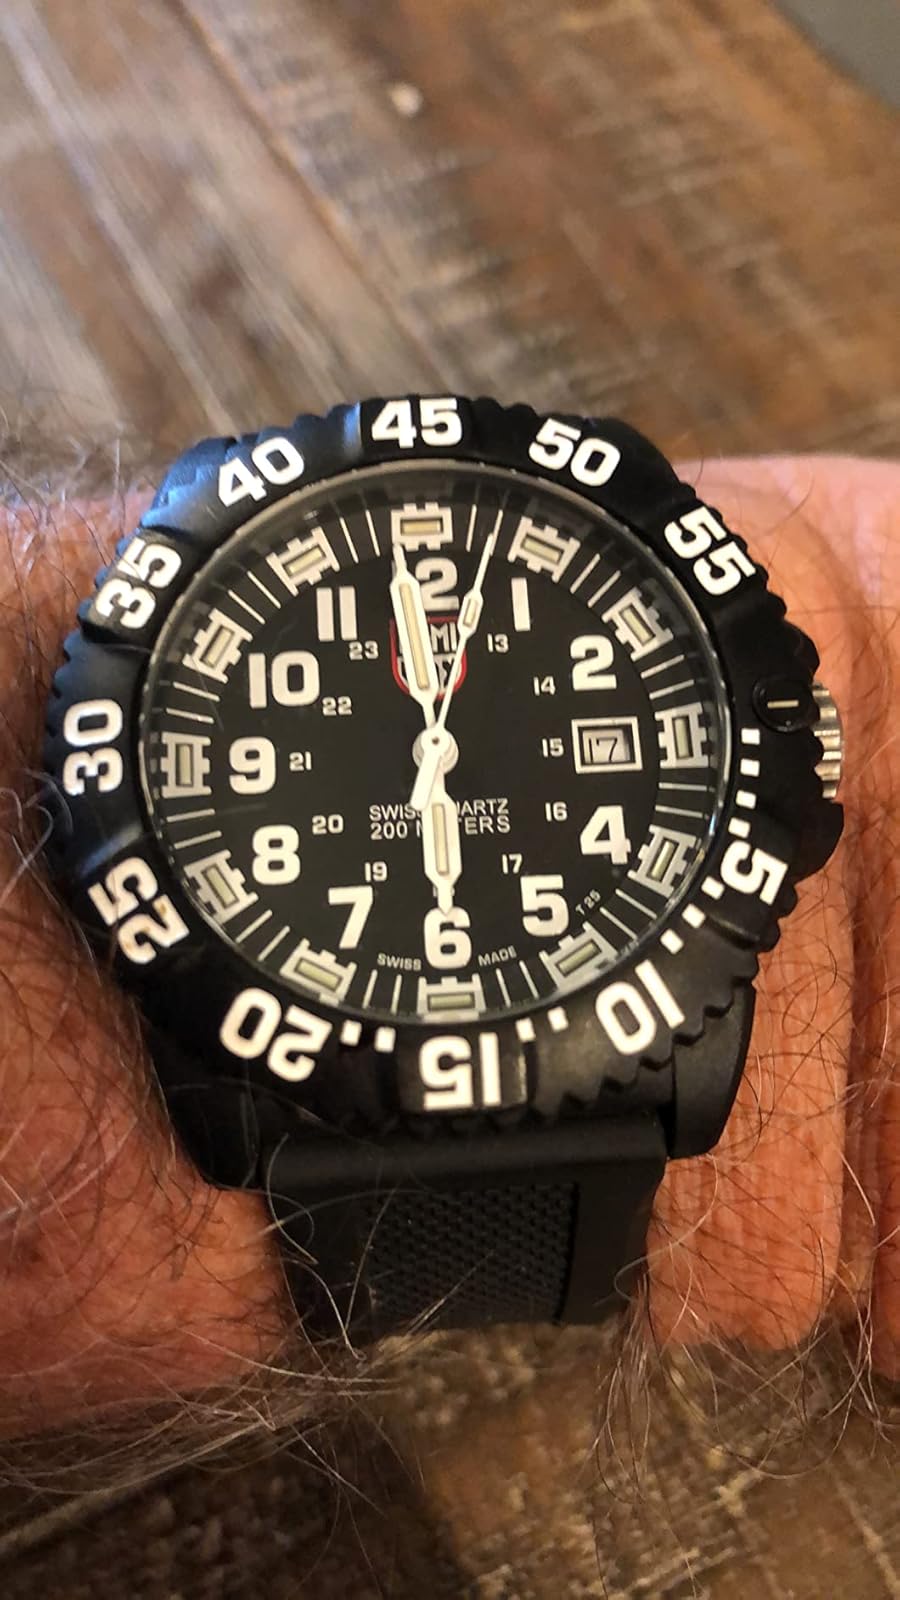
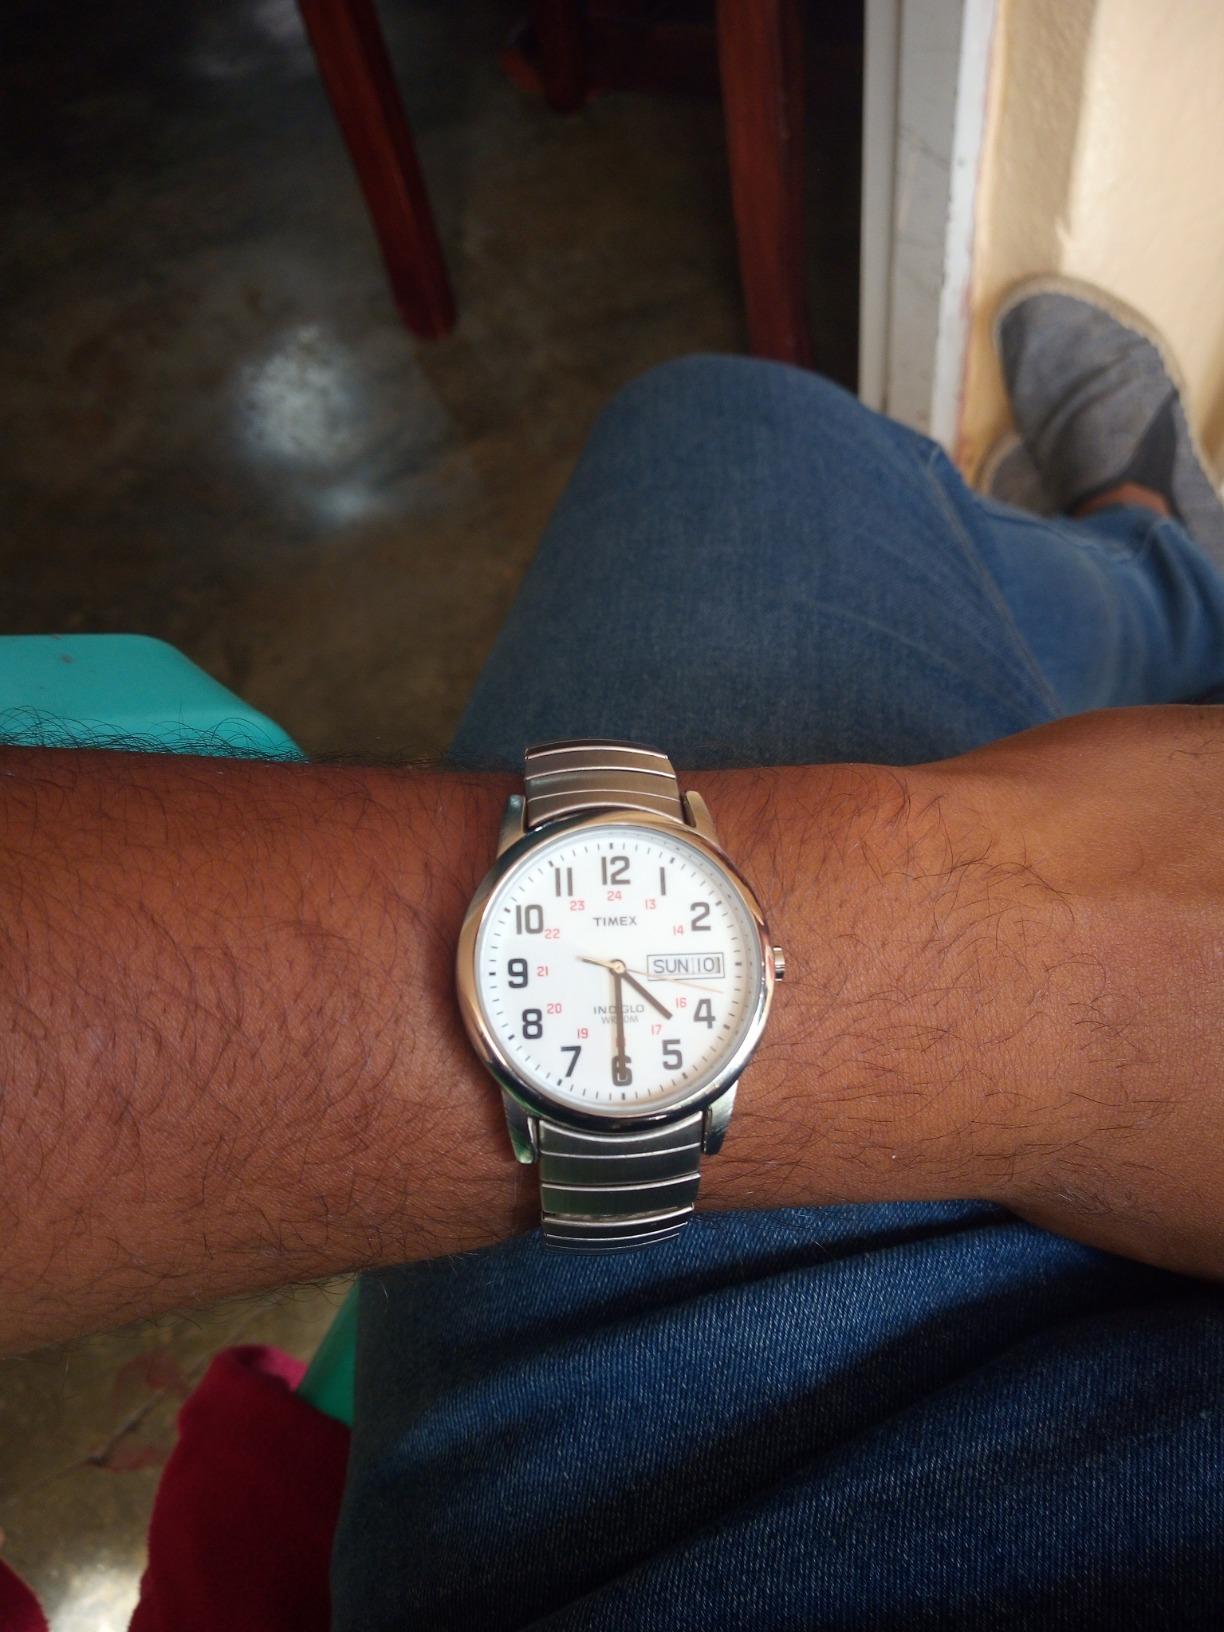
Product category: accessories_watch
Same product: no